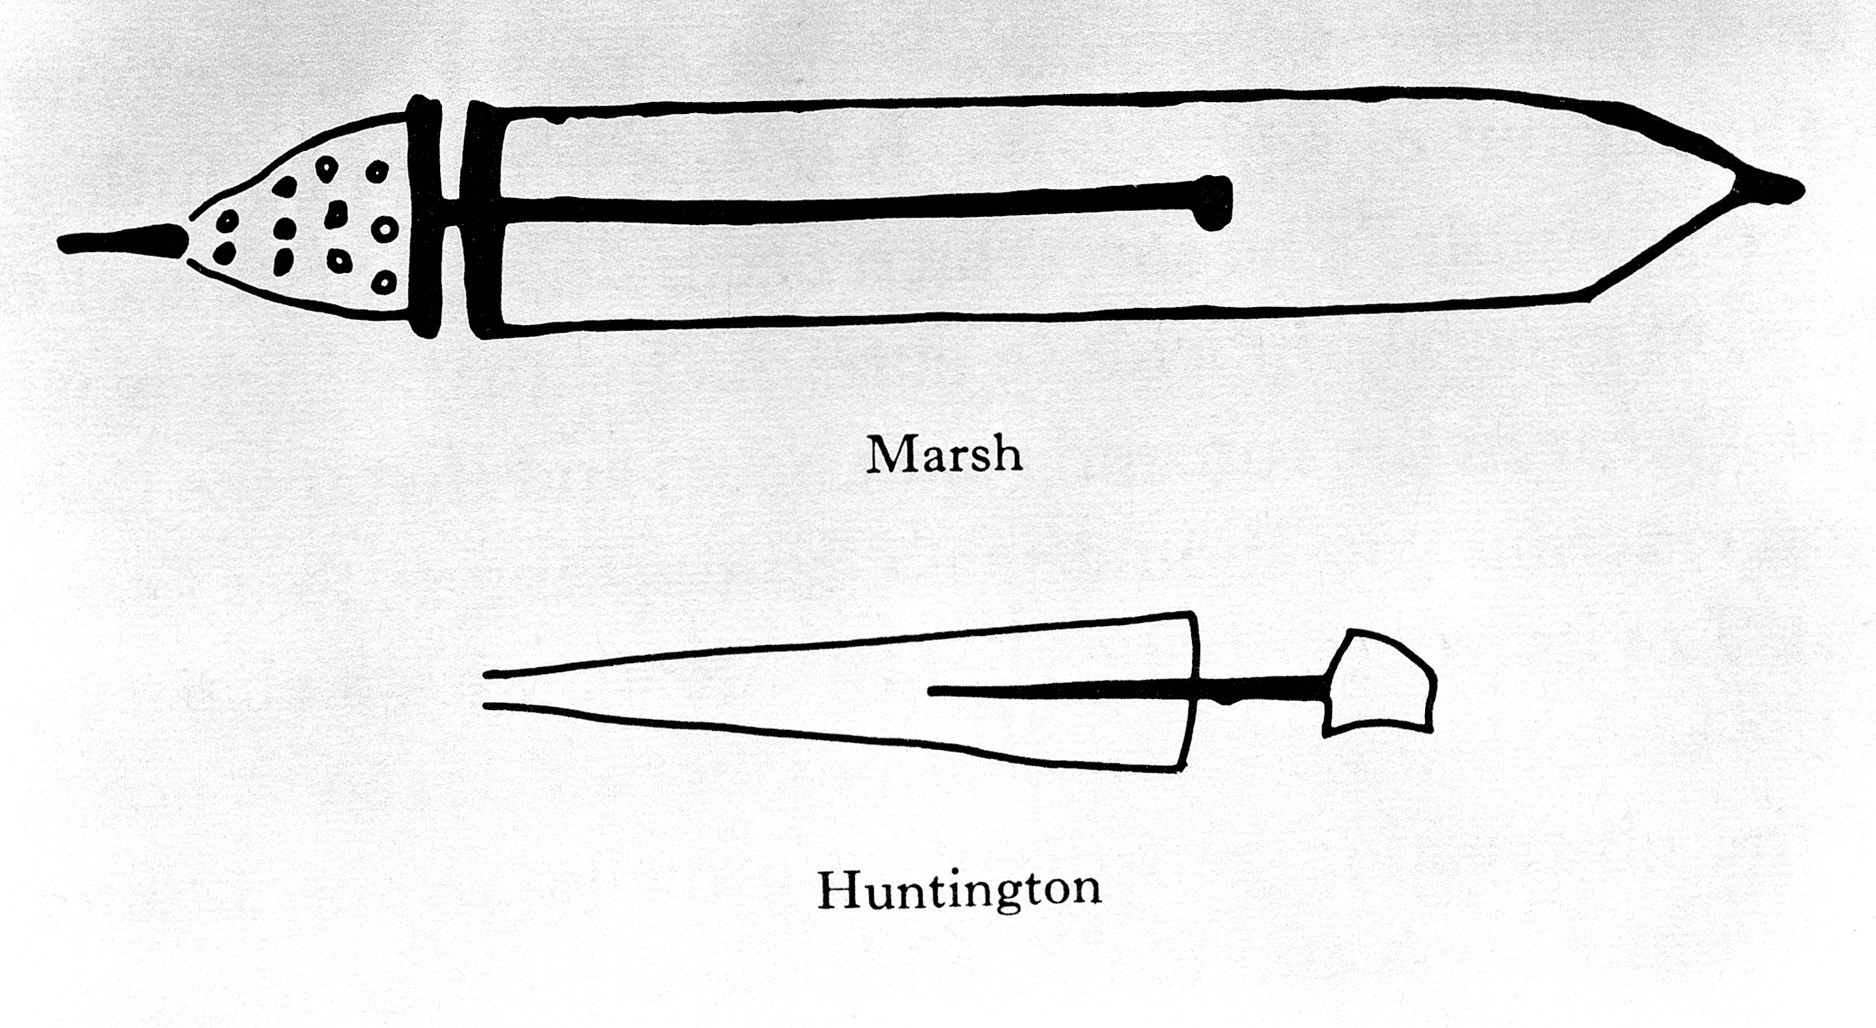
General Collections Keywords: SURGERY; Albucasis, monochrome black-and-white photograph
Specialty: surgical-instruments
Image credit: "On Surgery and Instruments, 1973 Wellcome L0027134", wikimedia:Surgical instruments via Wikimedia Commons, licensed cc-by-4.0. Source: https://upload.wikimedia.org/wikipedia/commons/4/44/On_Surgery_and_Instruments%2C_1973_Wellcome_L0027134.jpg